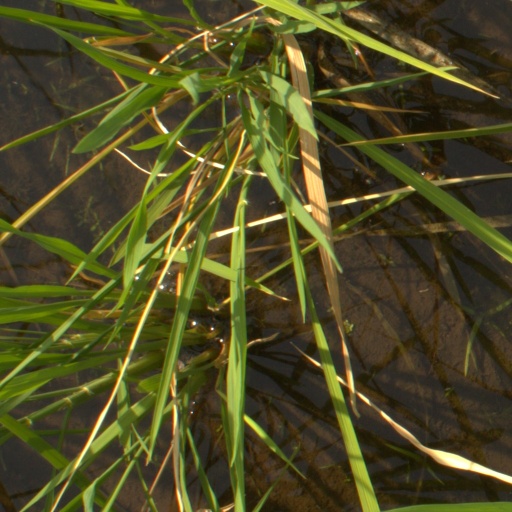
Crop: rice